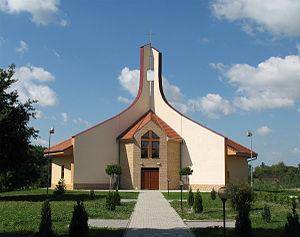
Malý Cetín allemand : Kleinzettin est un village de Slovaquie situé dans la région de Nitra.